Richmond Theatre (Richmond, Virginia)

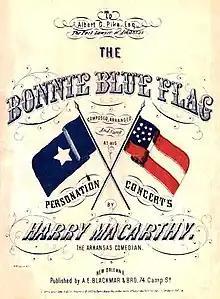
1861 sheet music for "The Bonnie Blue Flag"

The second Richmond Theatre was built on the same site as the first theatre, and was erected through the advocacy of John Marshall who was serving as Chief Justice of the United States at the time of the theatre's construction. Through Marshall's efforts, the funds to build this theatre were raised through subscription and construction on the theatre began in 1804. This second theatre was made from brick instead of wood and stood three stories high. It opened on January 25, 1806, and was referred to in the "Richmond Enquirer" as both the "New Theatre" and the "Richmond Theatre". It was financially profitable during its five-year history.